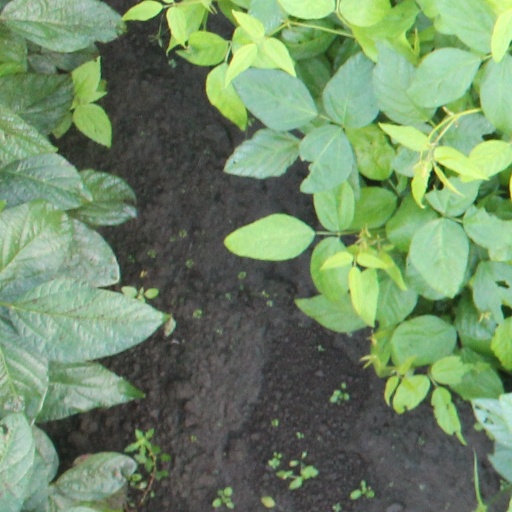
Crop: soybean